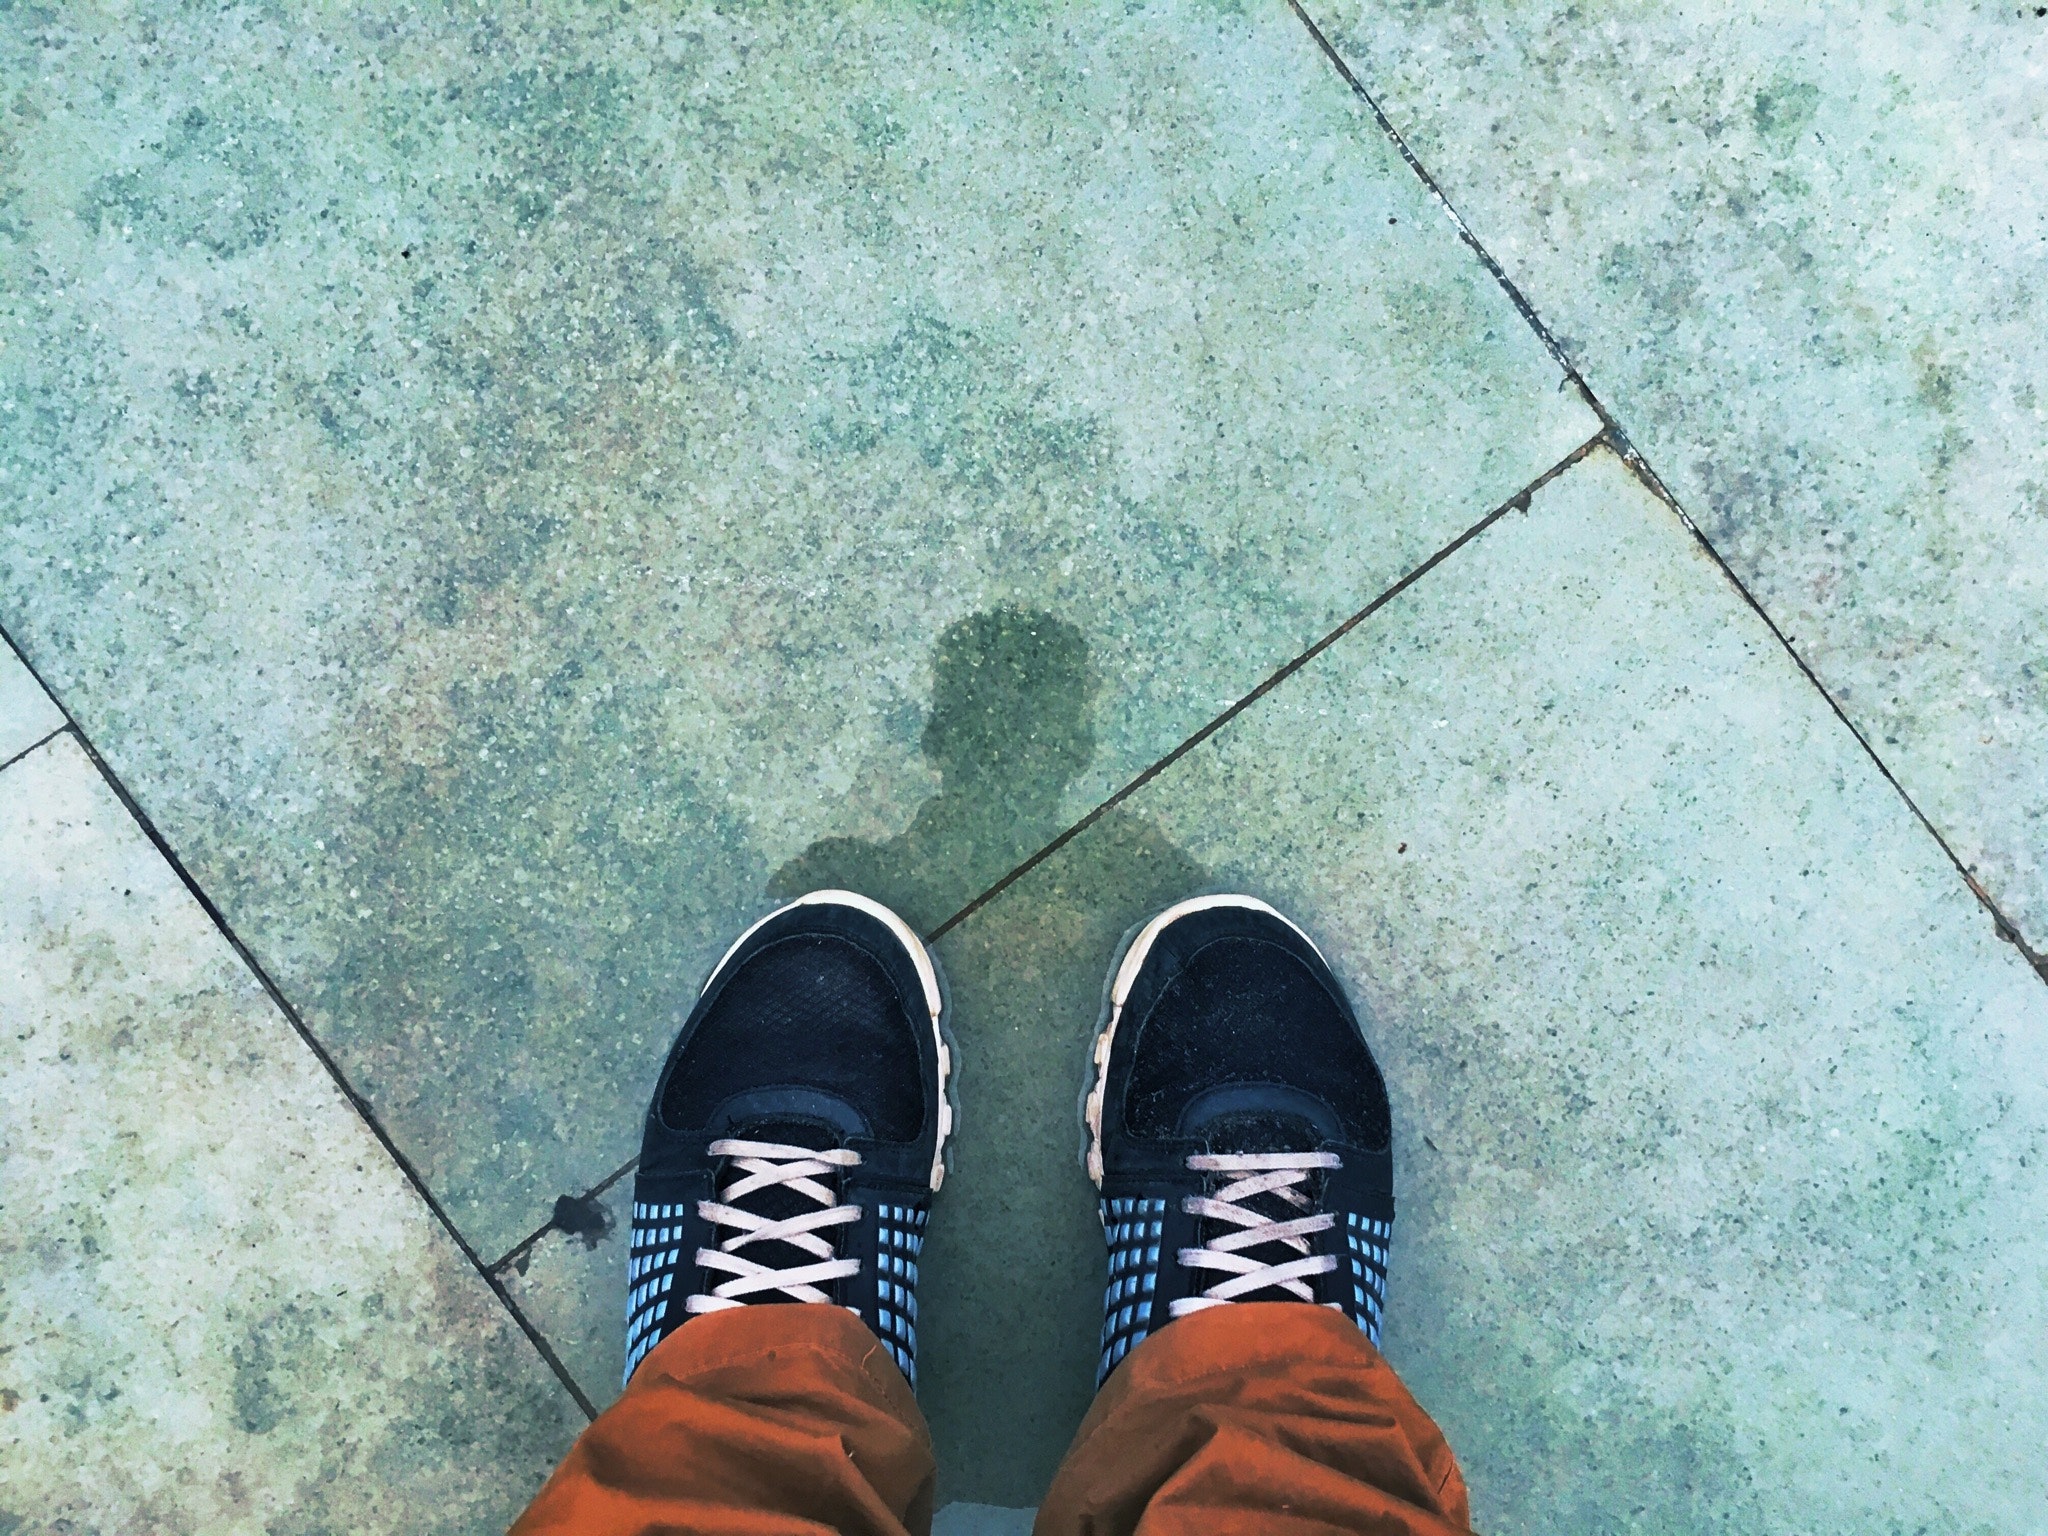
footwear, shoe, blue, green, black, leg, turquoise, sky, foot, floor, human leg, jeans, tree, road surface, line, summer, cool, flooring, shadow, Plimsoll shoe, tile, ankle, Tints and shades, space, athletic shoe, sidewalk, asphalt